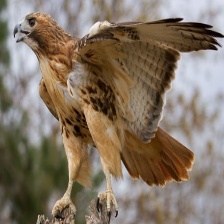
Species: RED TAILED HAWK
Scientific name: BUTEO JAMAICENSIS